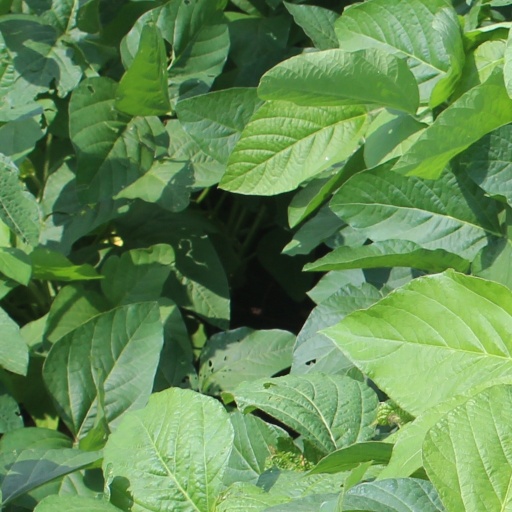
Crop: soybean